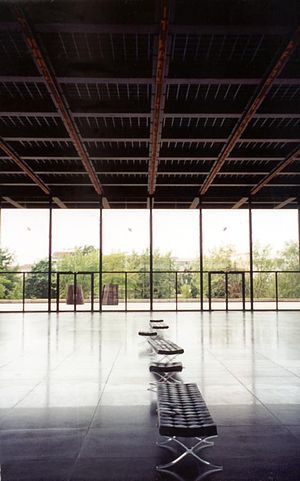
Ludwig Mies van der Rohe / Fotogalleri
Ludwig Mies van der Rohe var en tysk arkitekt.